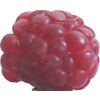
Label: raspberry